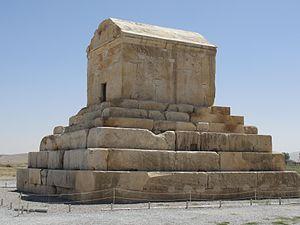
Le mausolée de Cyrus est un mausolée érigé dans la cité antique de Pasargades, en Iran. Selon la tradition, il s'agit du lieu d'enterrement de Cyrus le Grand, fondateur de l'Empire perse.